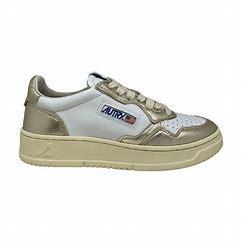
Brand: Autry
Model: Action Shoes Autry Action Autry 01